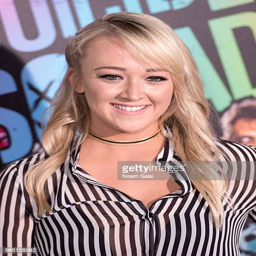
tv writer attends the world premiere